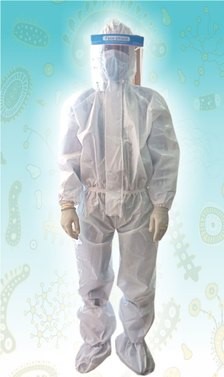
Objects detected:
Mask
Face_Shield
Gloves
Gloves
Coverall